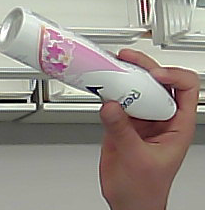
Product: rexona_spray